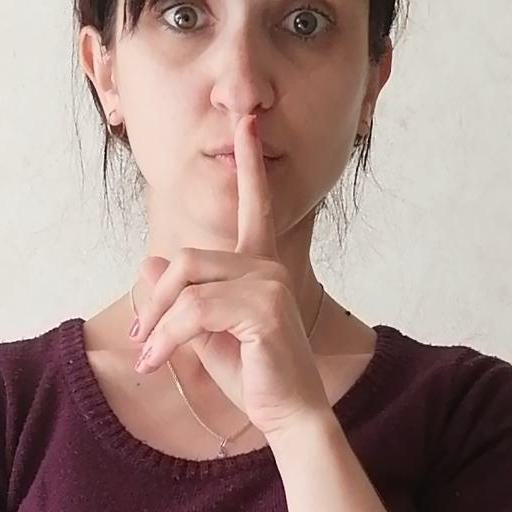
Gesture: mute